Metrotranvía Mendoza

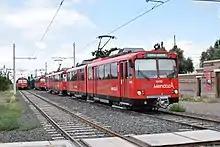
Some of the ex-San Diego Siemens–Duewag U2 light rail vehicles that make up the fleet

The service was initially provided by eleven Siemens–Duewag U2 light-rail vehicles (LRVs) acquired secondhand from the San Diego Trolley system in San Diego, California. The first four (ex-San Diego cars 1028, 1055, 1070, and 1071) arrived in Mendoza in February 2011. More had arrived by November 2011, and the delivery was completed with the final two cars arriving on 27 April 2012. In 2022, the San Diego Metropolitan Transit System sent 39 Siemens SD-100 light rail vehicles.